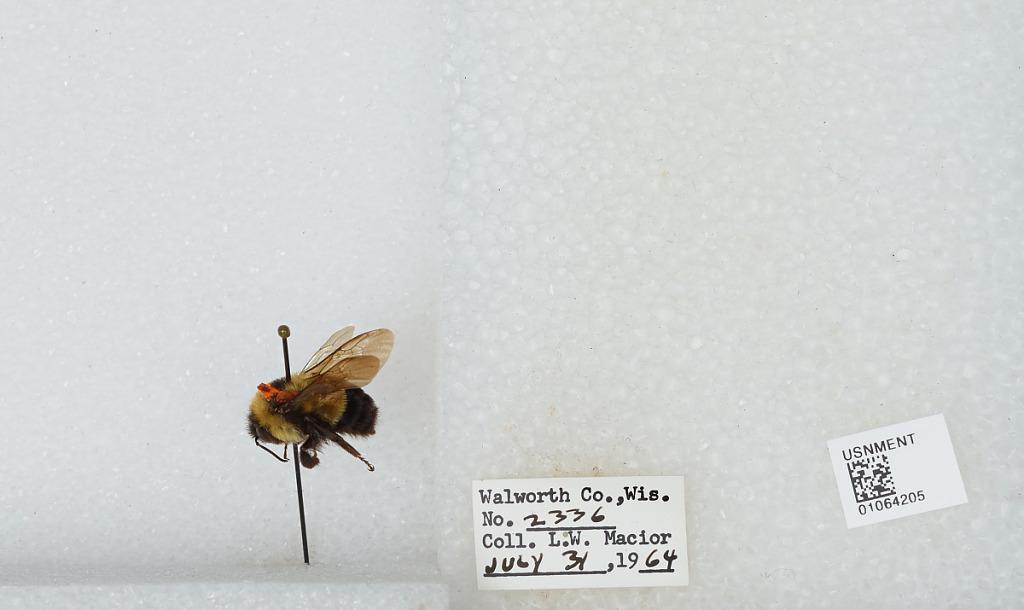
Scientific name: Bombus (Bombus) affinis Cresson
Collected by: L. Macior
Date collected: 1964-7-31
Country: United States
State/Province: Wisconsin
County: Walworth
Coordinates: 42.67, -88.54